Pottery of ancient Greece

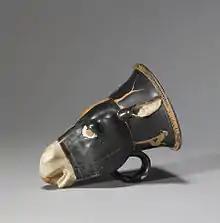
This "rhyton"—used for drinking wine—is shaped like a donkey's head on one side of its body and a ram's on the other. BC. Walters Art Museum, Baltimore.

The next generation of late Archaic vase painters ( to 480 BC) brought an increasing naturalism to the style as seen in the gradual change of the profile eye. This phase also sees the specialization of painters into pot and cup painters, with the Berlin and Kleophrades Painters notable in the former category and Douris and Onesimos in the latter.